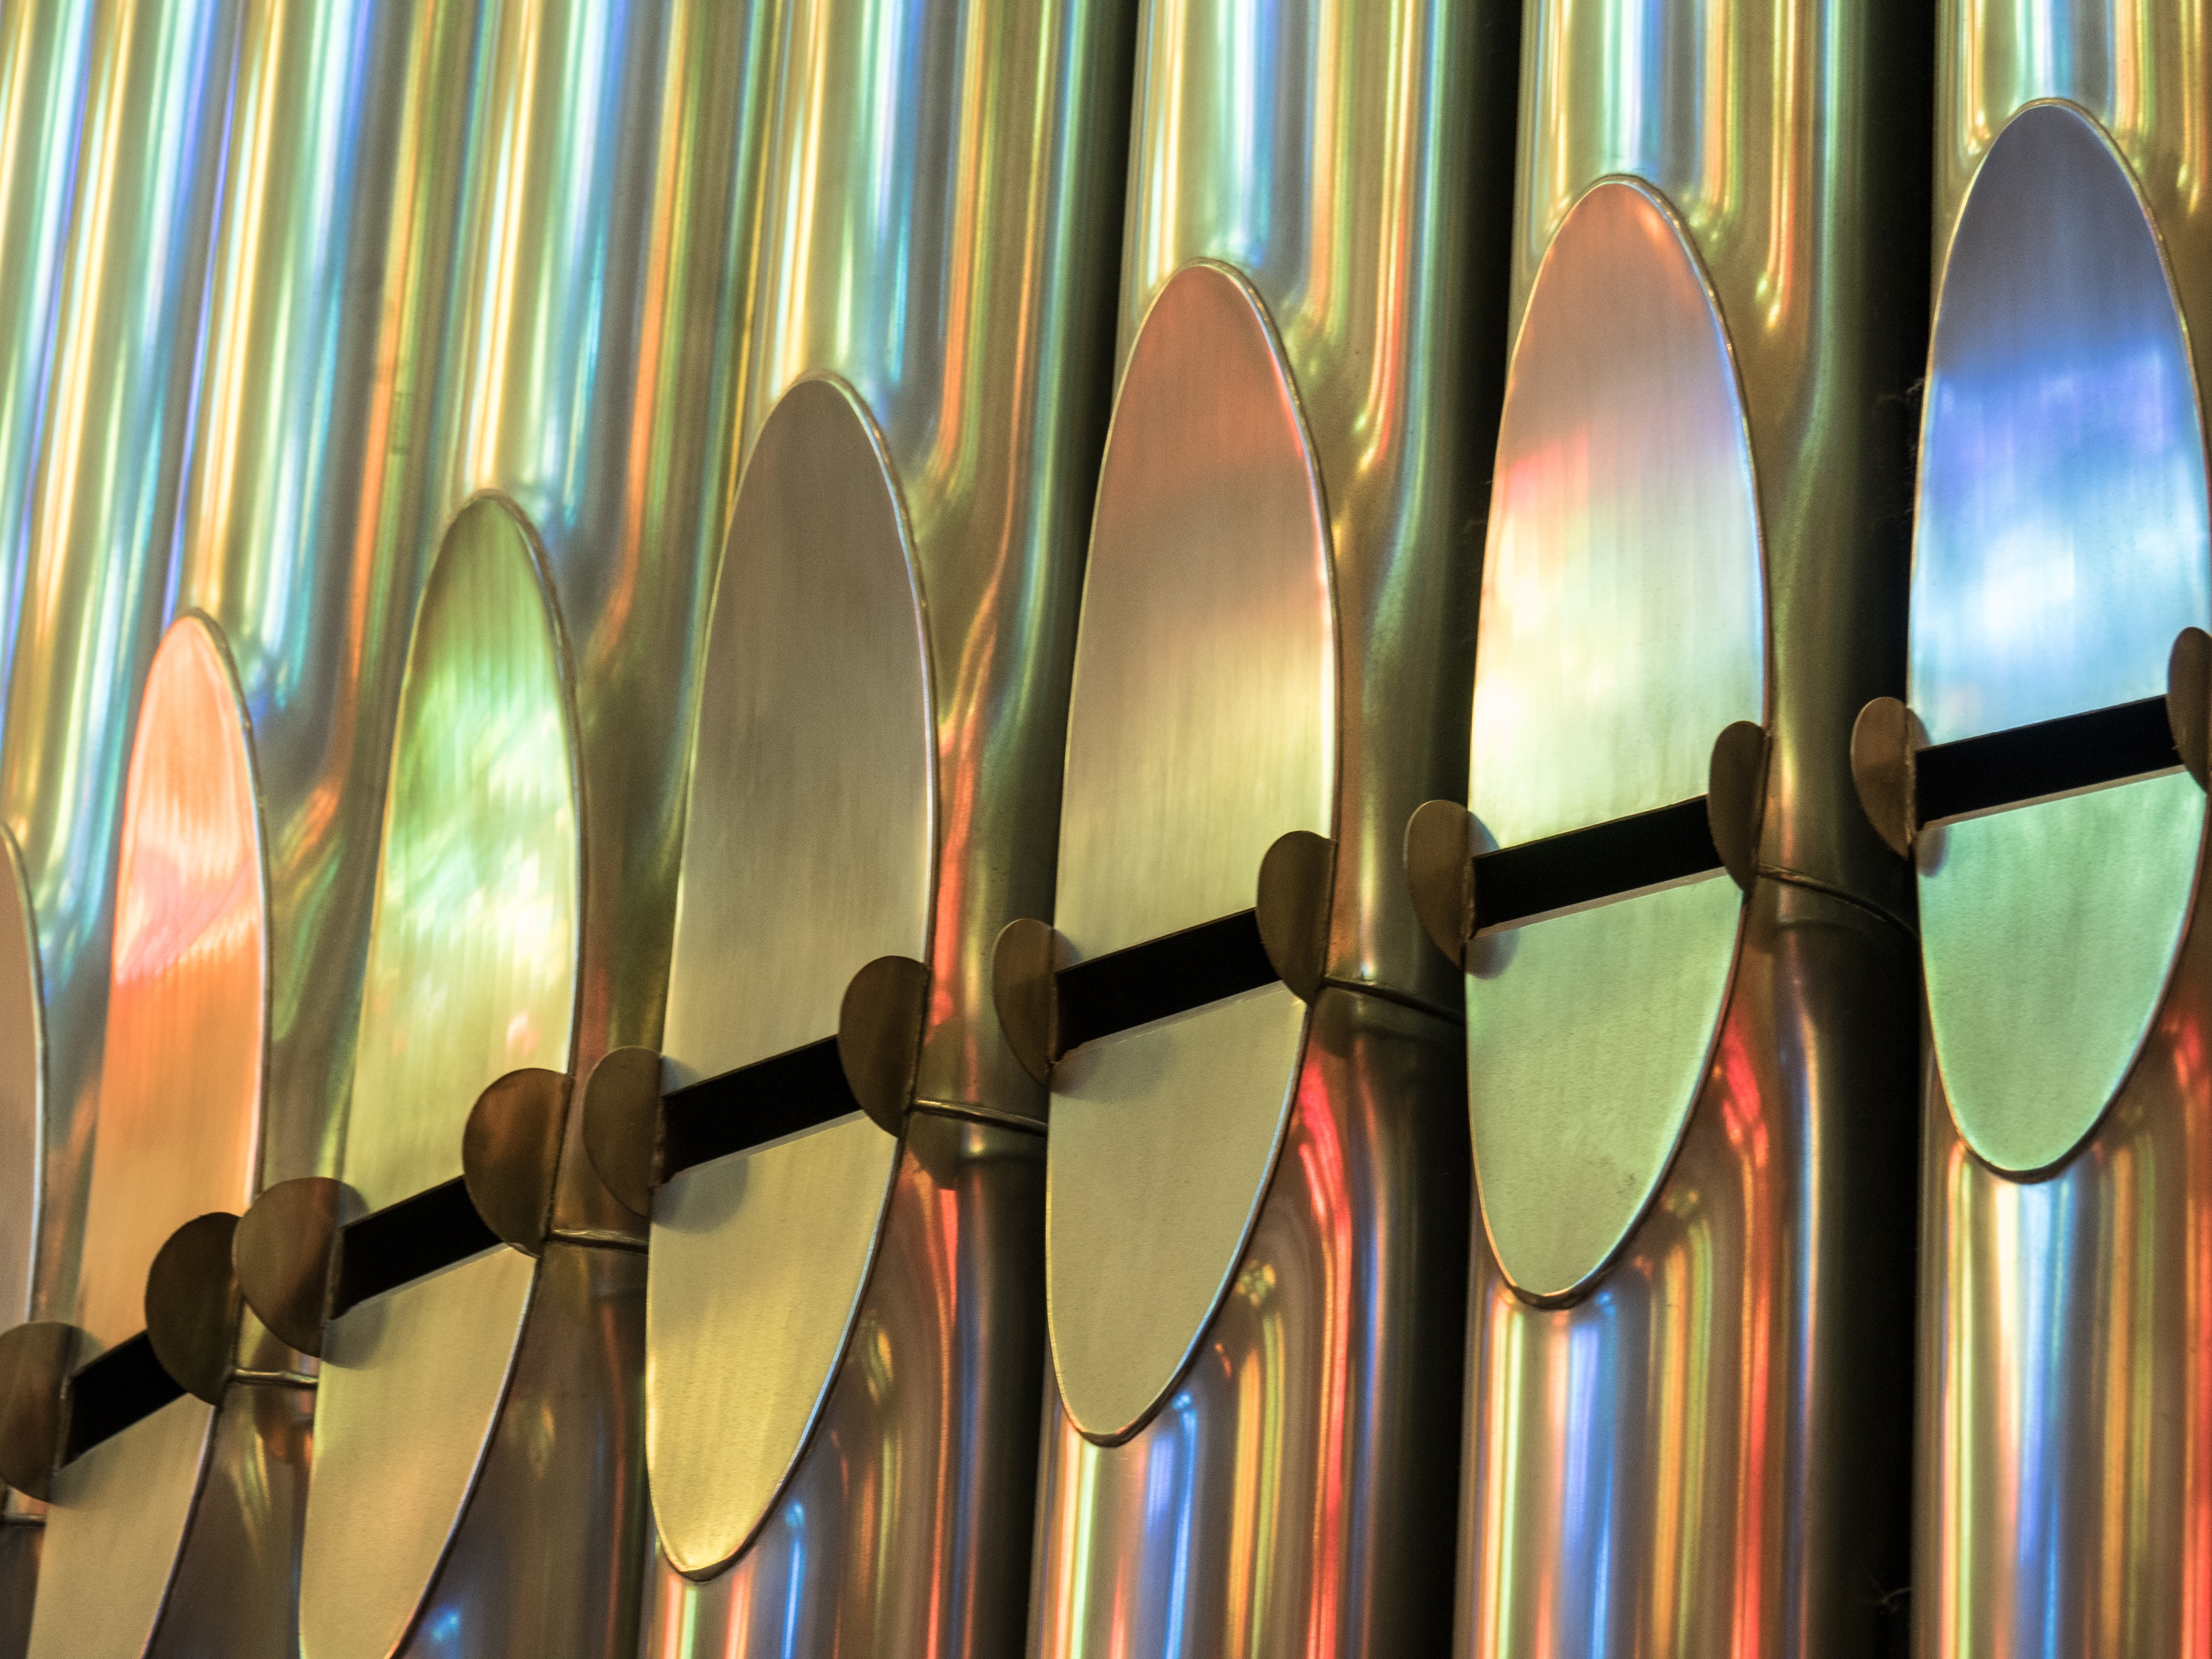
music, light, glass, wind, steel, color, cathedral, lighting, barcelona, musical instrument, interior design, stainless steel, symmetry, catalonia, organ, sagrada familia